Carolina Mudcats

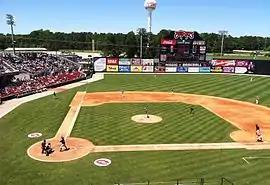
A green baseball field with a dirt infield on a clear, sunny day

The Southern League used a split-season schedule wherein the division winners from each half qualified for the postseason championship playoffs. Carolina did not win either half of their inaugural season. Overall, the Mudcats finished their first season with a 66–76 win–loss record. The team posted a franchise-low 52–92 record in 1992. After their first winning campaign in 1993, the 1994 Mudcats won the First Half Eastern Division title and then beat Greenville, 3–2, to claim the Eastern Division title and a place in the league championship series. They were defeated in the finals by the Western Division champion Huntsville Stars, 3–1. First baseman Mark Johnson, who led the circuit with 23 home runs. was selected as the Southern League Most Valuable Player (MVP).